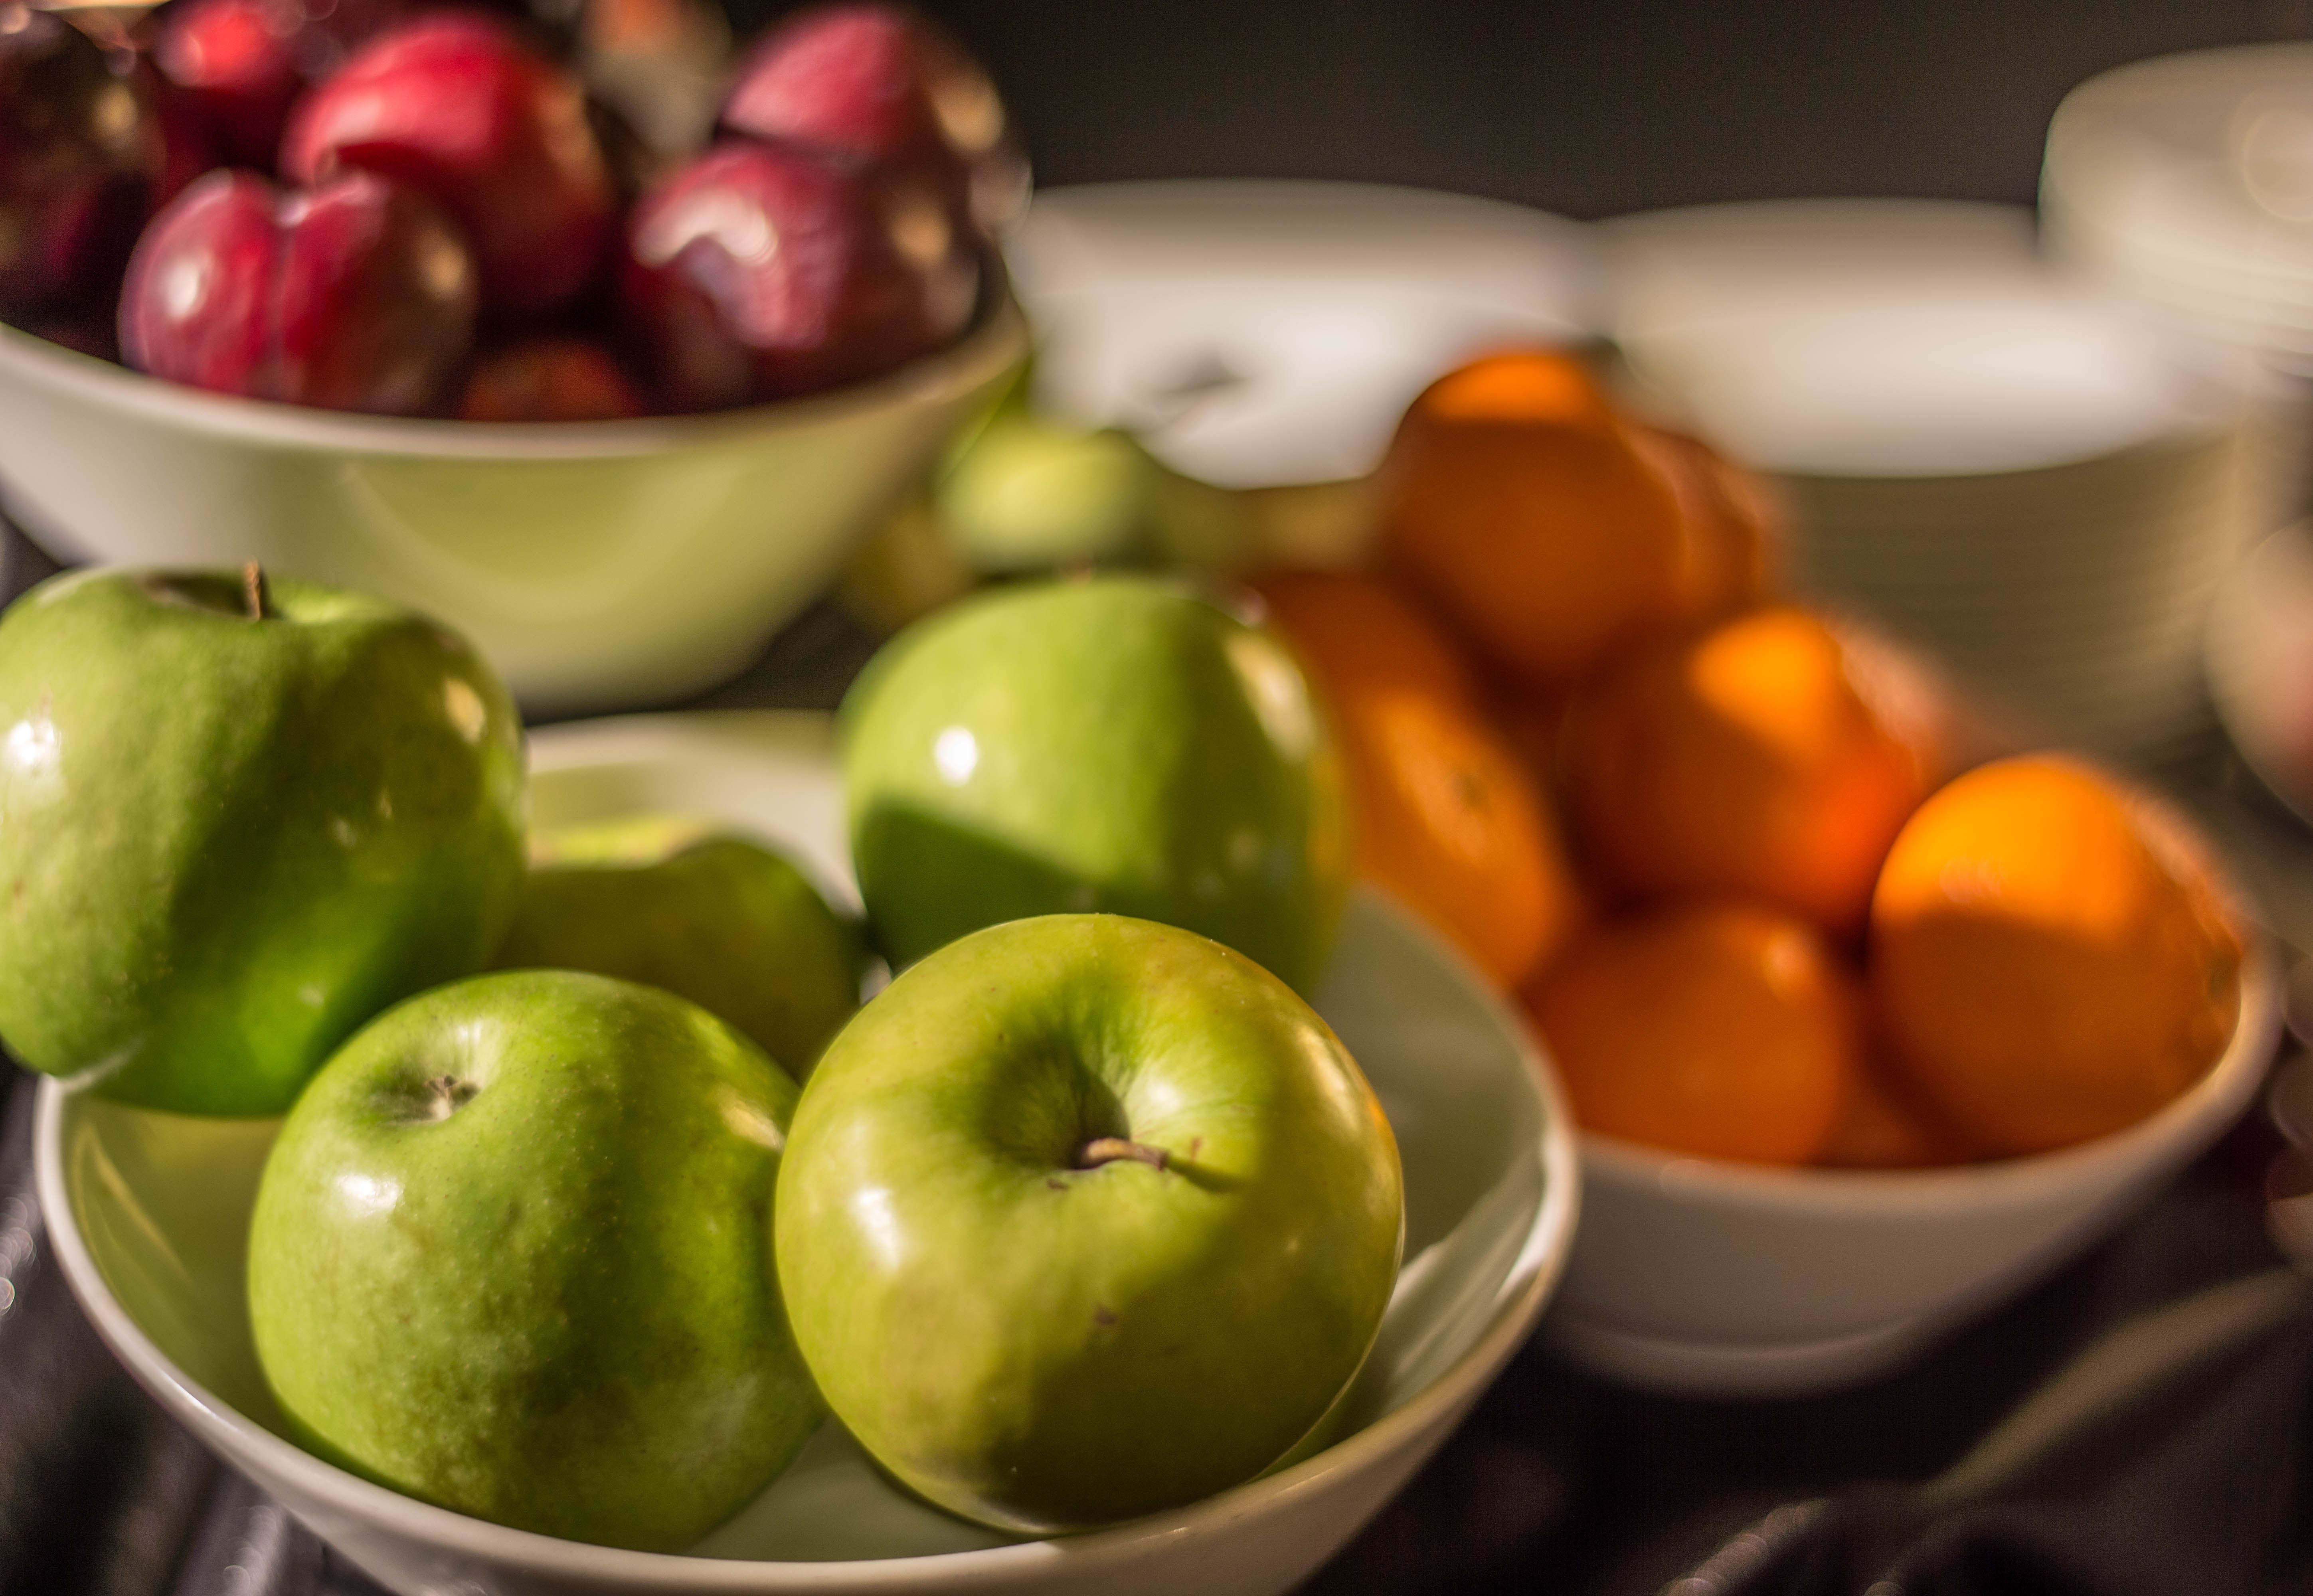
apple, nature, plant, fruit, sweet, ripe, food, produce, natural, fresh, healthy, delicious, freshness, bright, apples, oranges, green apple, flowering plant, rose family, still life photography, land plant